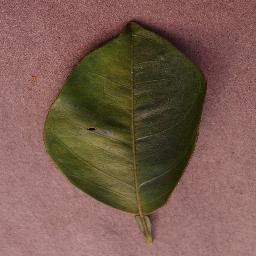
Label: Orange___Haunglongbing_(Citrus_greening)